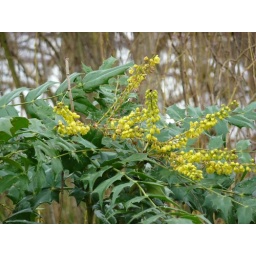
One of the few plants in flower on Southampton Campus right now.